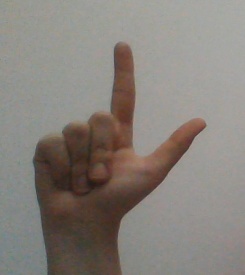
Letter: laam